Becherbach bei Kirn

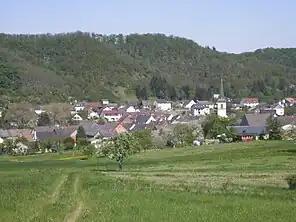
View of Becherbach bei Kirn

Becherbach bei Kirn is an "Ortsgemeinde" – a municipality belonging to a "Verbandsgemeinde", a kind of collective municipality – in the Bad Kreuznach district in Rhineland-Palatinate, Germany. It belongs to the "Verbandsgemeinde" Kirner Land, whose seat is in the town of Kirn. Becherbach bei Kirn should not be confused with Becherbach. Becherbach bei Kirn has borne the tag “bei Kirn” since 1 July 1969, at which time both municipalities found themselves in the same district as a result of administrative reform.